1975 in the Philippines

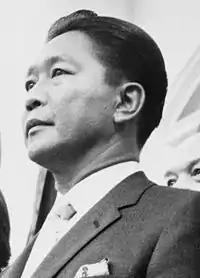
President Ferdinand Marcos at the White House in 1966.

As per Act No. 2711 section 29, issued on March 10, 1917, any legal holiday of fixed date falls on Sunday, the next succeeding day shall be observed as legal holiday. Sundays are also considered legal religious holidays. Bonifacio Day was added through Philippine Legislature Act No. 2946. It was signed by then-Governor General Francis Burton Harrison in 1921. On October 28, 1931, the Act No. 3827 was approved declaring the last Sunday of August as National Heroes Day. As per Republic Act No. 3022, April 9th was proclaimed as Bataan Day. Independence Day was changed from July 4 ("Philippine Republic Day") to June 12 ("Philippine Independence Day") on August 4, 1964.